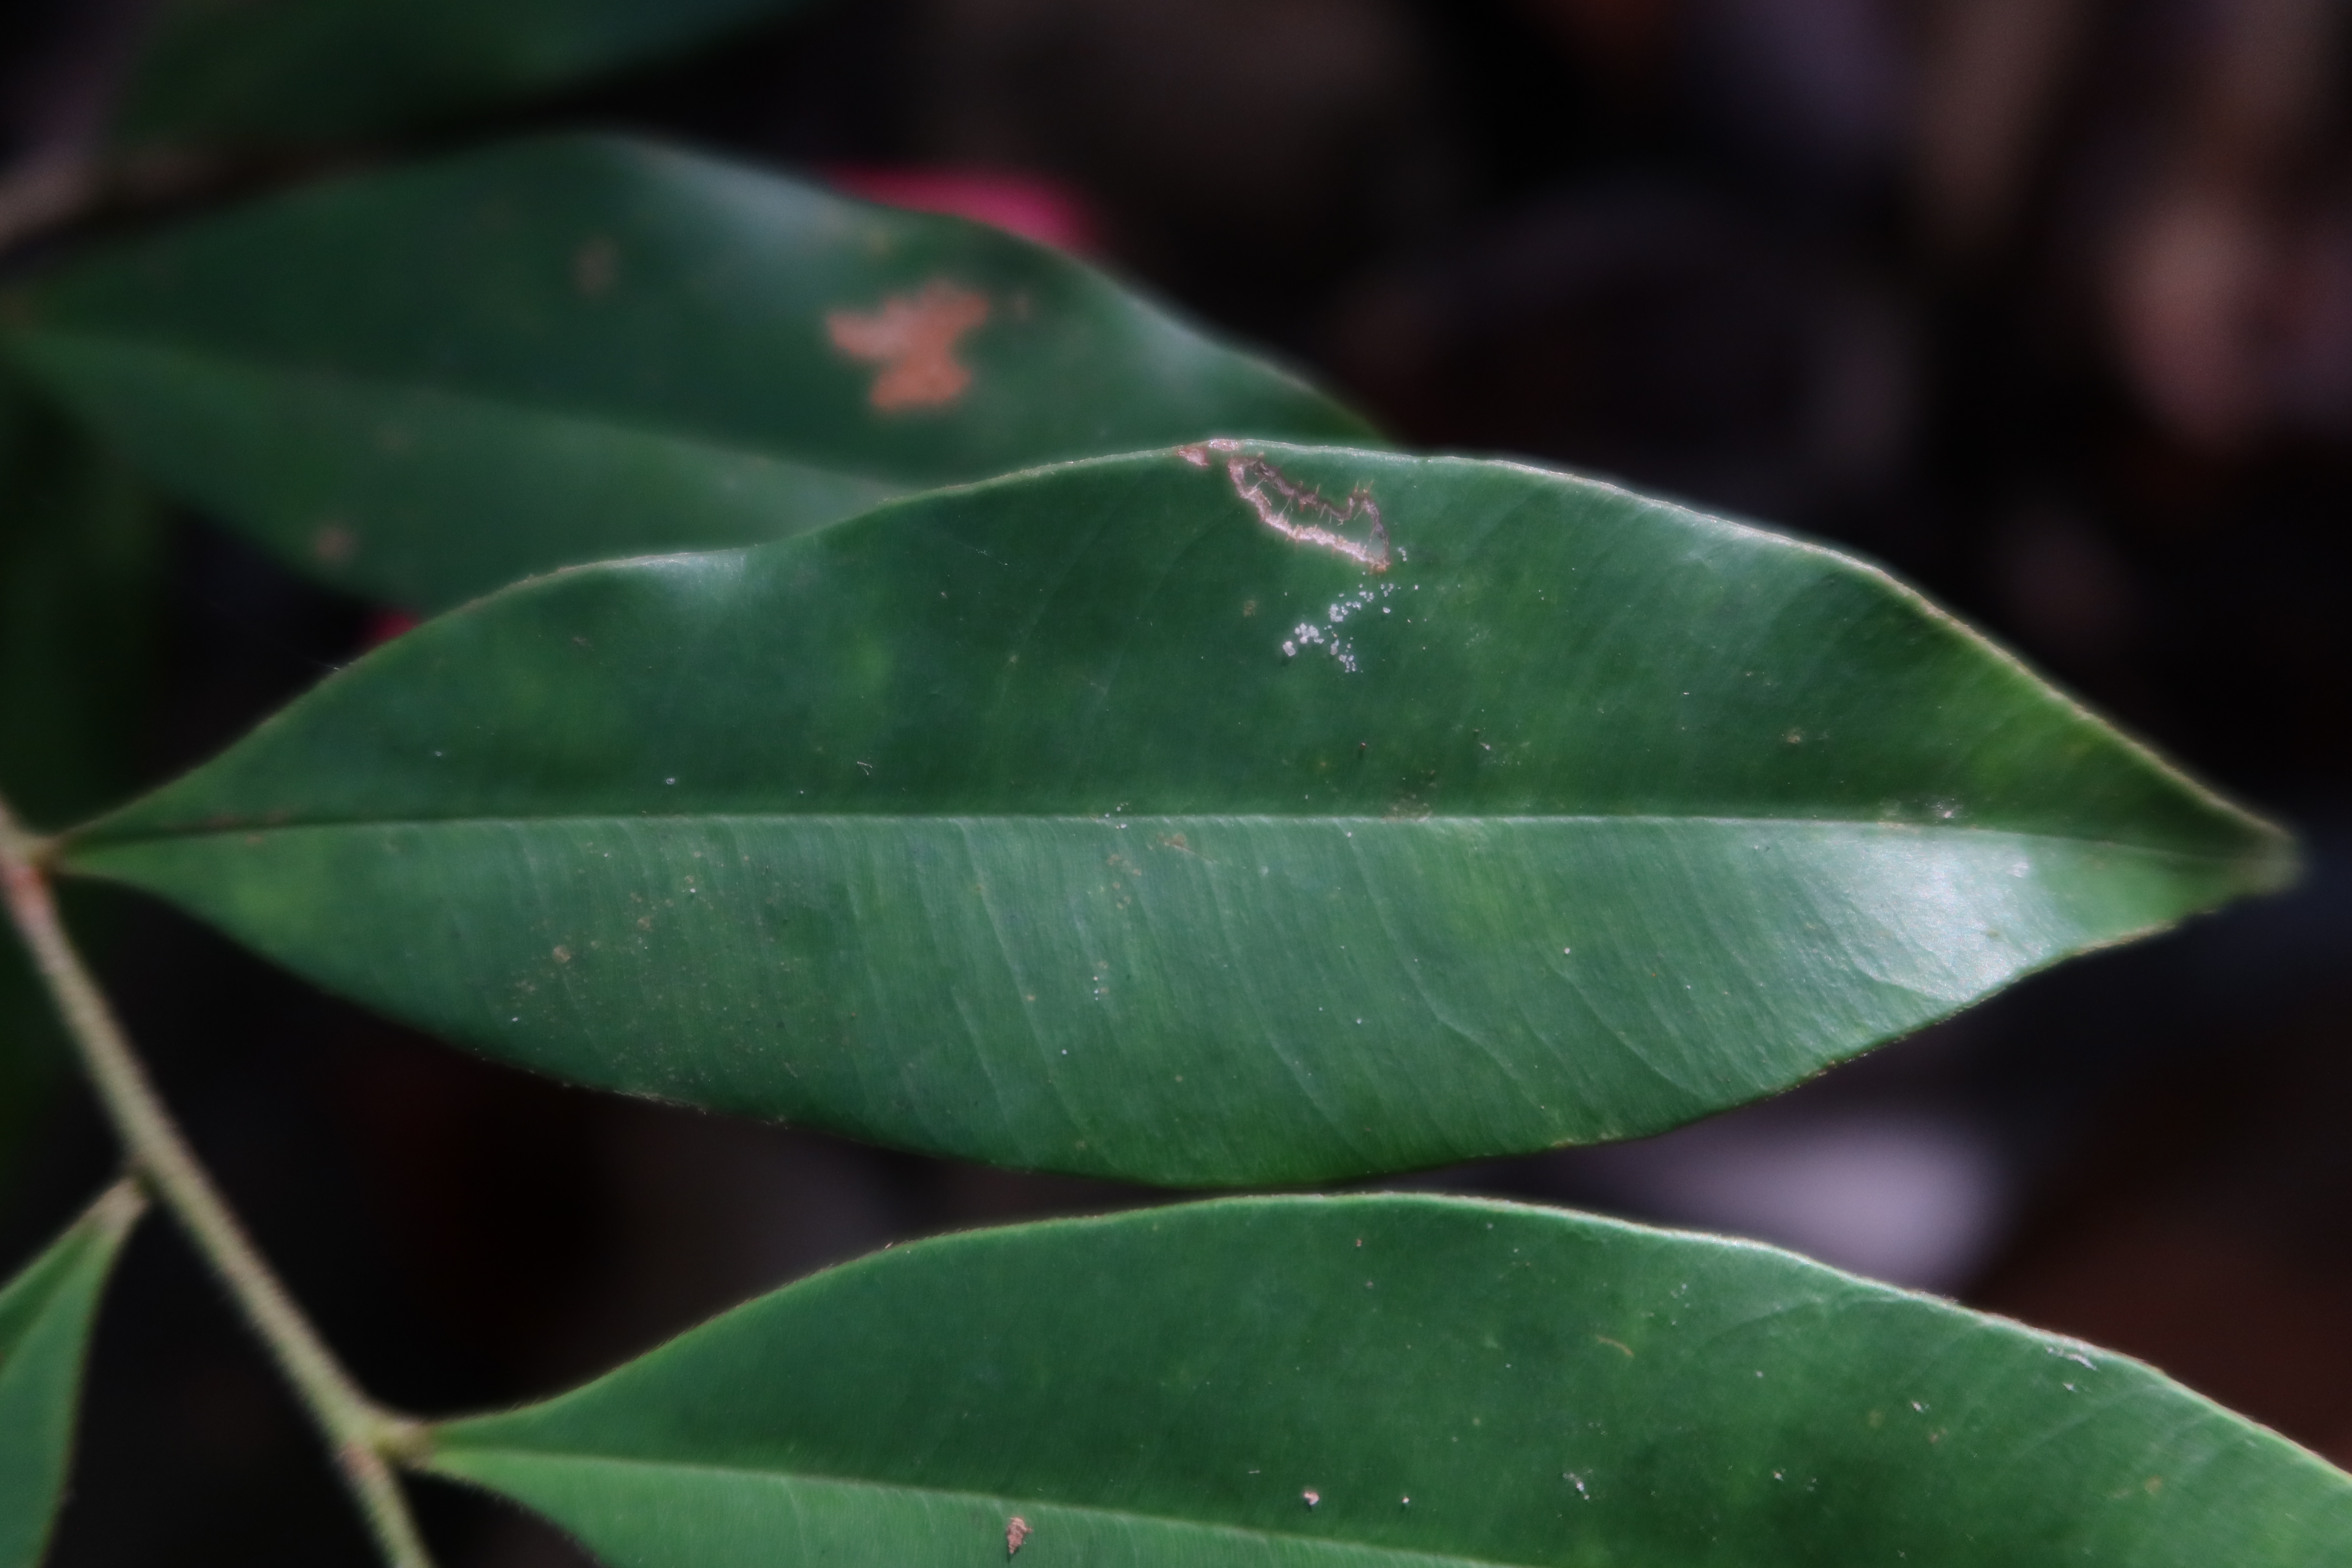
Label: Brown spots